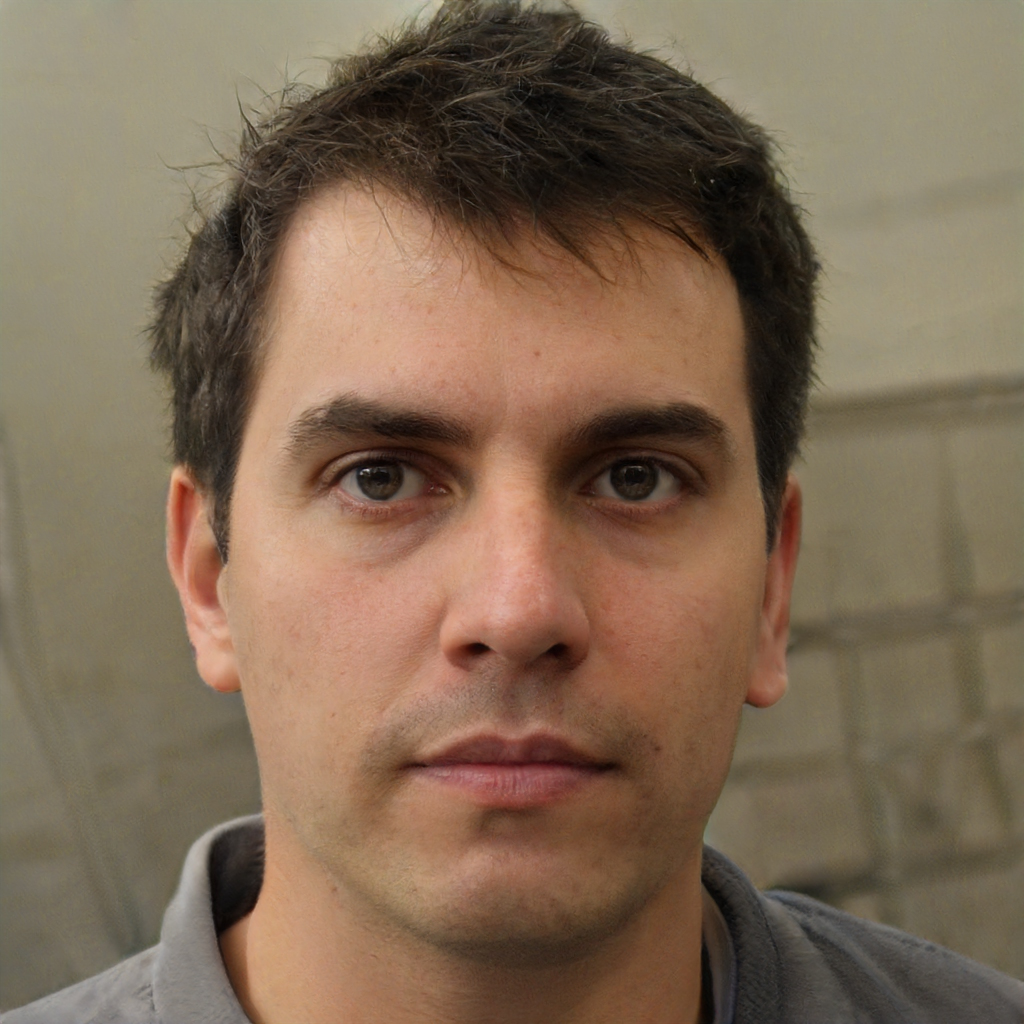
Gender: Male